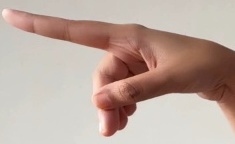
ASL sign: P